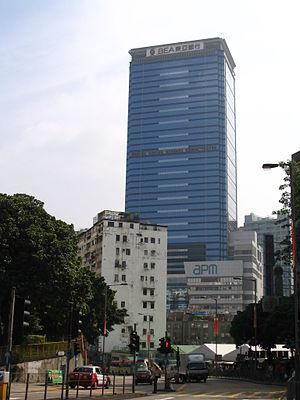
Millennium City est un groupe de gratte-ciels de Hong Kong, composé de quatre tours en 2010.